Minor League Baseball

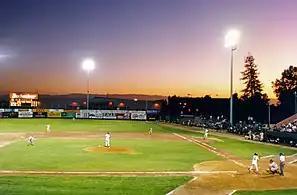
A Class A-Advanced California League game in San Jose, California, in 1994

In October 2019, "Baseball America" reported that Major League Baseball had proposed dramatic changes to MiLB that would take effect after expiration of the Professional Baseball Agreement, which governed the MLB–MiLB relationship, at the end of the 2020 season. This included the elimination of many minor league teams.